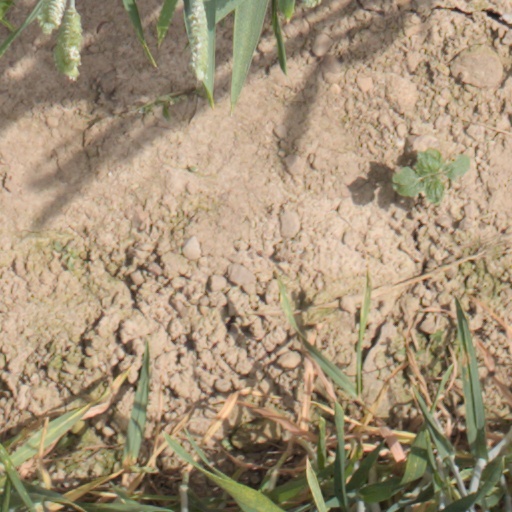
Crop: wheat